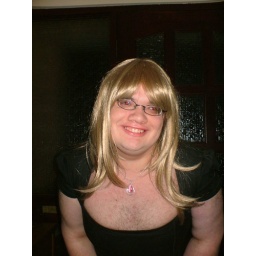
I'm just posing for the camera standing by the front door, in my black galaxy dress.